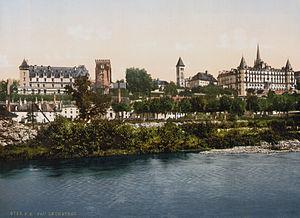
Château de Pau vers 1900
L’histoire de Pau commence au début du XIIᵉ siècle, quand son château est évoqué pour la première fois.
Pau est une commune du sud-ouest de la France, préfecture du département des Pyrénées-Atlantiques en région Nouvelle-Aquitaine.